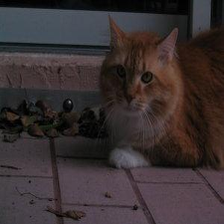
Species: cat
Breed: Maine Coon